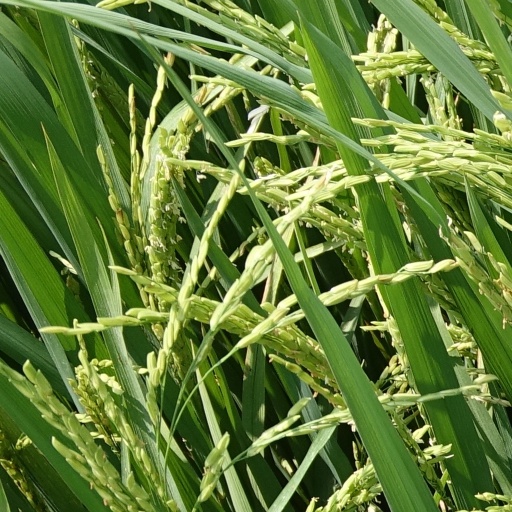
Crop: rice